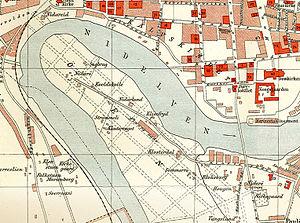
Øya est un quartier de la ville de Trondheim en Norvège, dans une boucle de la rivière Nidelva, à l'est de Elgeseter et à proximité du centre ville.